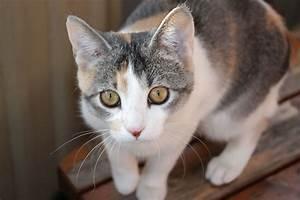
cat